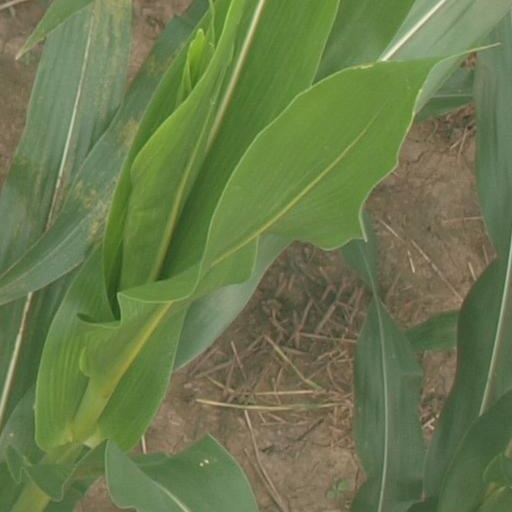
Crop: maize; corn